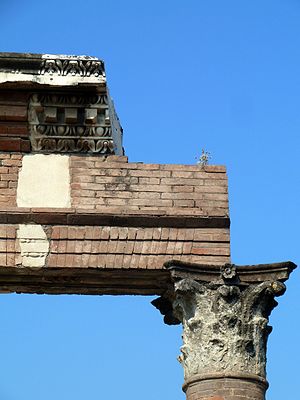
Macellum i Pompeji / Bygningsmæssige detaljer / Indgangsområdet og vestsiden
Detalje af søjle foran indgangen med med korintisk kapitæl
Macellum i Pompeji lå på byens forum og var som markedshal eller -område for fødevarer et centralt sted i den antikke by Pompeji.